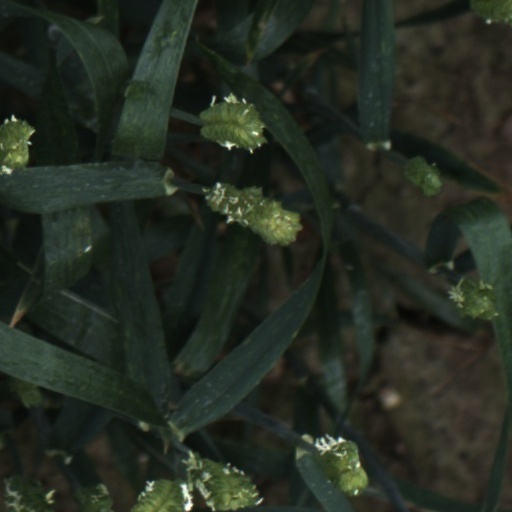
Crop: wheat